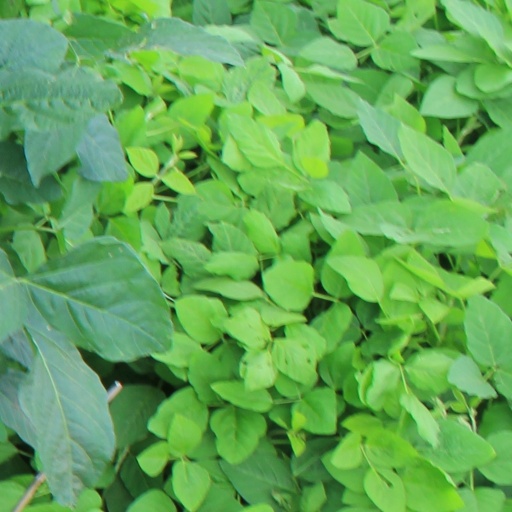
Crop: soybean